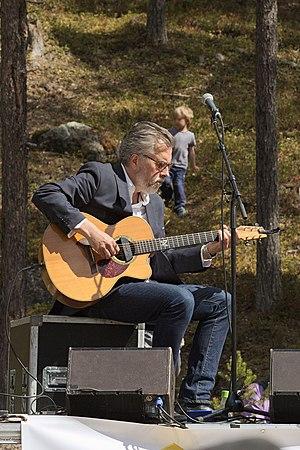
Le parc national de Björnlandet est un parc national de Suède situé dans le sud-est de la province de Laponie, dans le comté de Västerbotten. Il couvre 2 369 ha, dont la majeure partie est occupée par une forêt primaire ou ancienne.